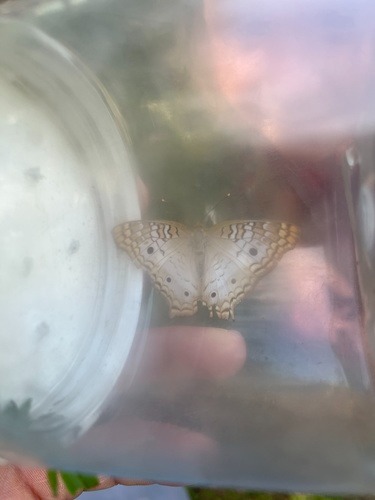
Scientific name: Anartia jatrophae
Common name: White peacock
Family: Nymphalidae
Order: Lepidoptera
Pollinator type: Primary pollinator
Habitat: Gardens, parks, and open areas
Geographic range: Southern United States to Argentina
Conservation status: Least Concern